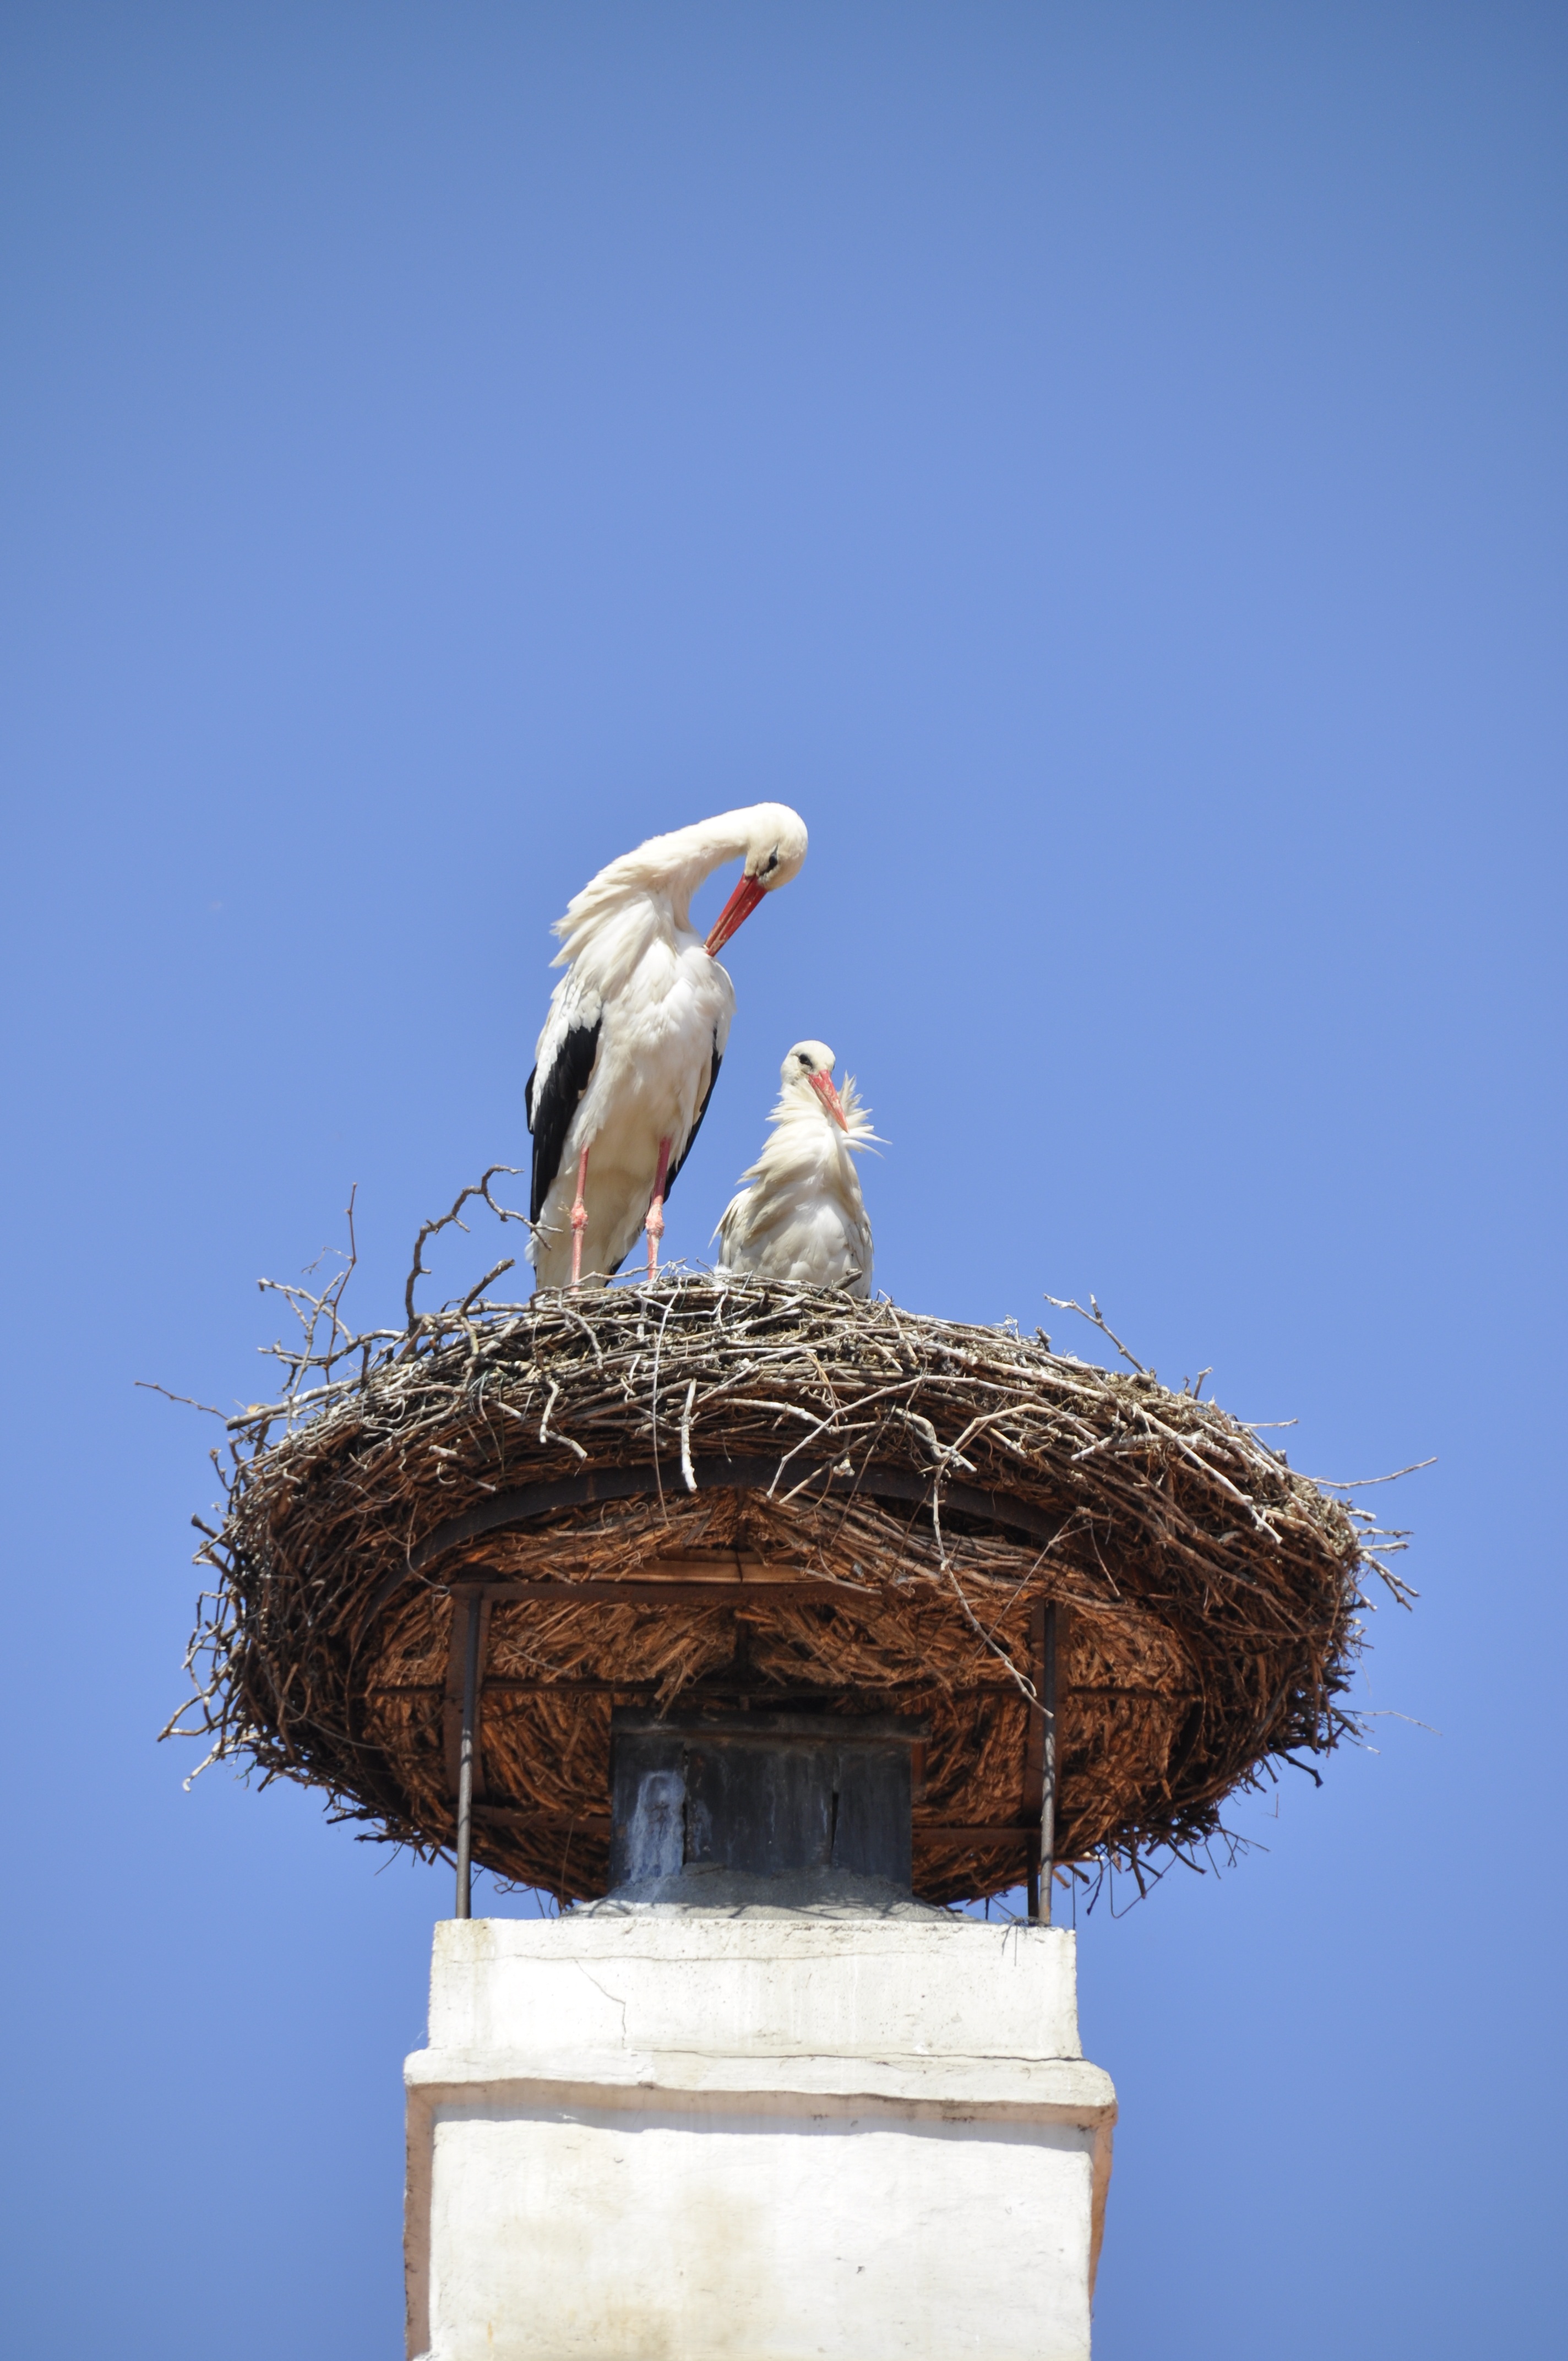
bird, beak, fireplace, blue, fauna, stork, animals, vertebrate, nest, storchennest, ciconiiformes